Donetsk Symphony Orchestra

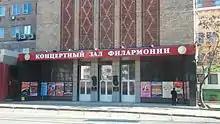
The headquarters of the orchestra.

The Symphony Orchestra of Donetsk Philharmonic Society is an orchestra based on Lenin Square in Donetsk, Ukraine.